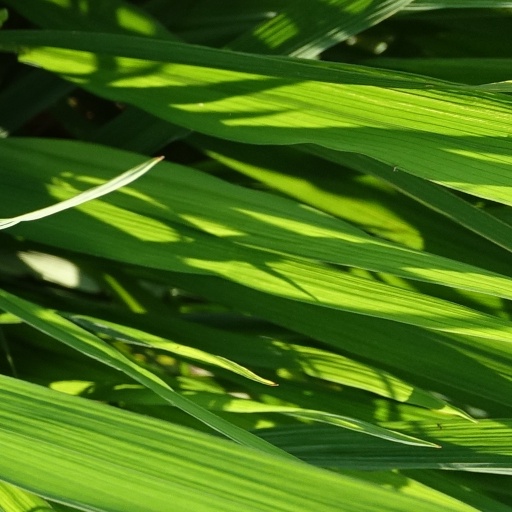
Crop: rice